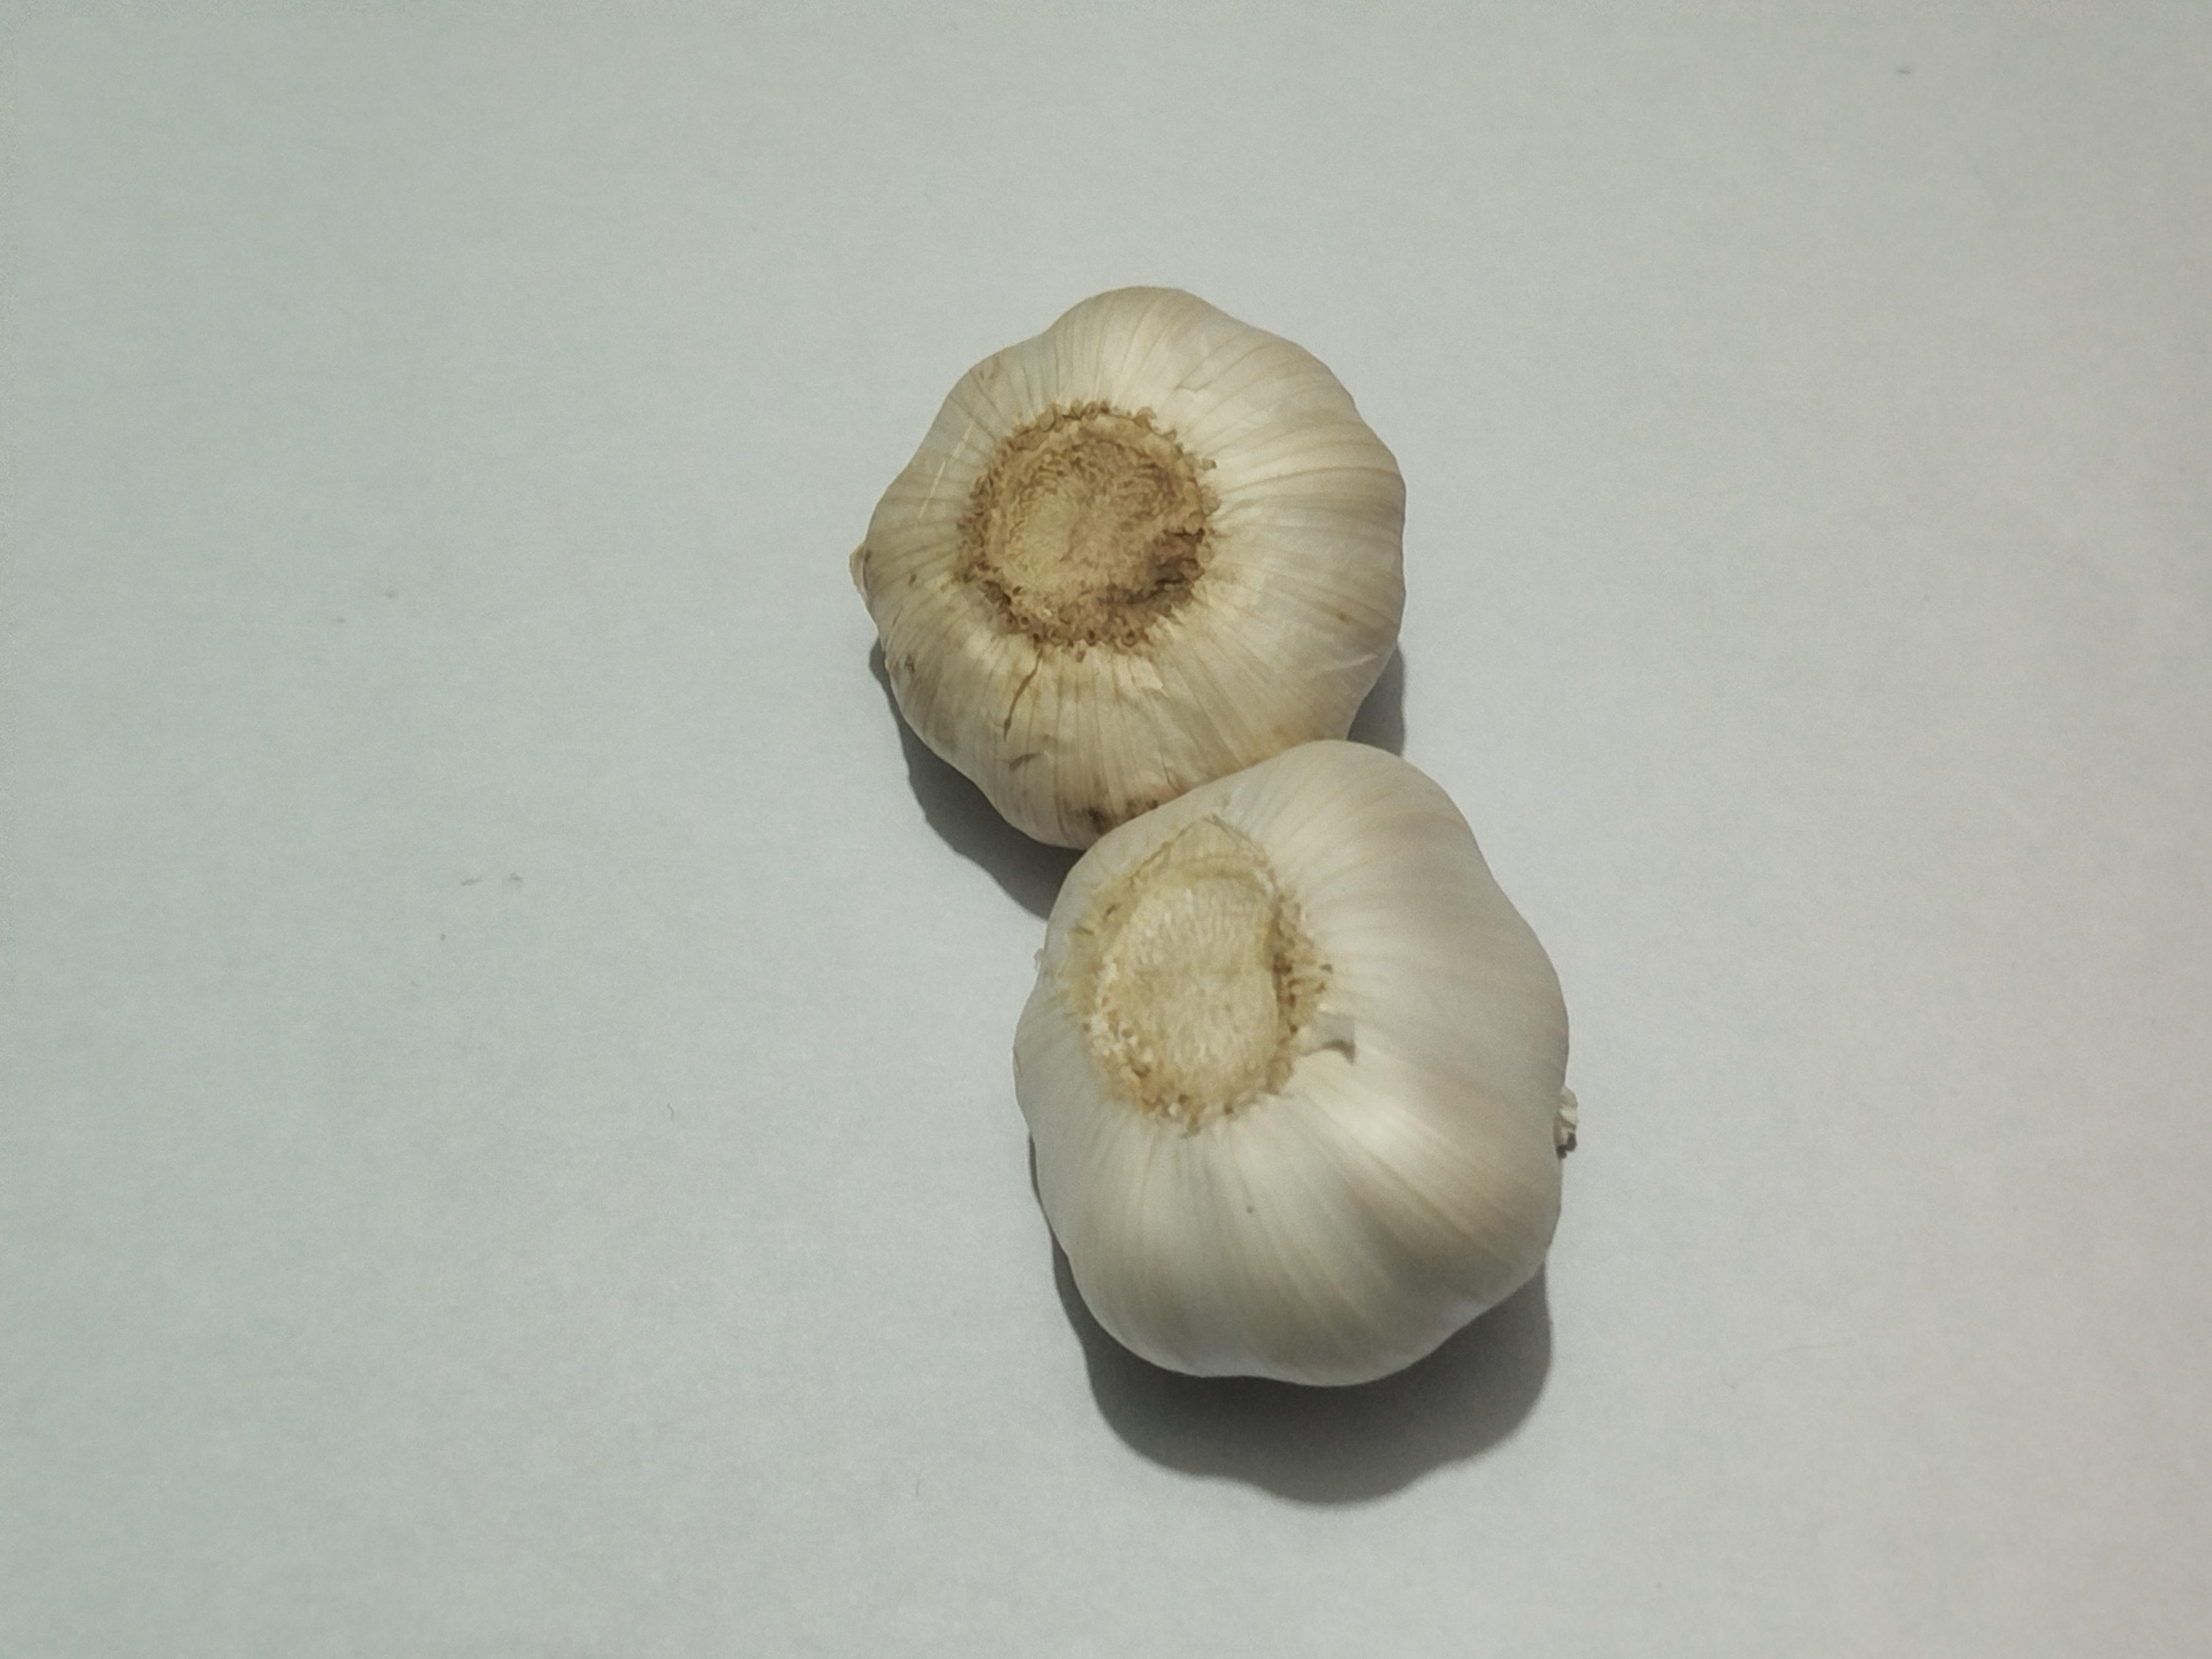
Label: Garlic